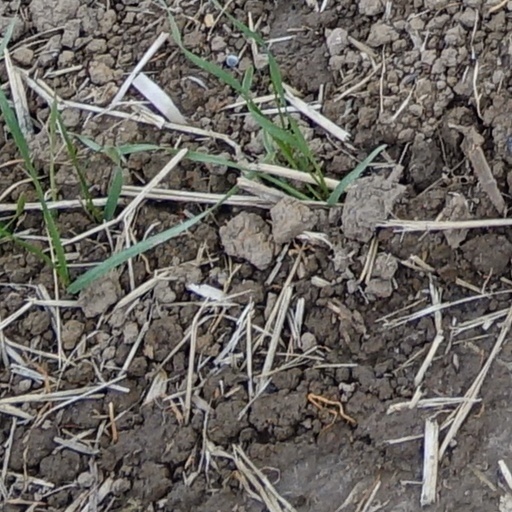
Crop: wheat